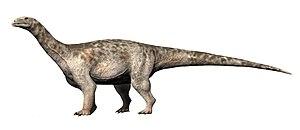
Ledumahadi est un genre éteint de dinosaures sauropodes de la famille des Lessemsauridae ayant vécu au Jurassique inférieur. Il a été découvert dans la formation géologique d'Elliot de l’Etat libre, en Afrique du Sud.